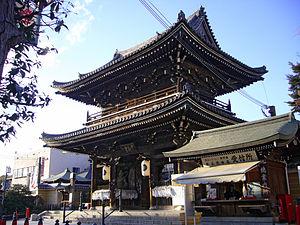
Le Nakayama-dera est un temple bouddhiste situé à Takarazuka dans la préfecture de Hyōgo au Japon. C'est le 24ᵉ des 33 temples du pèlerinage de Kansai Kannon